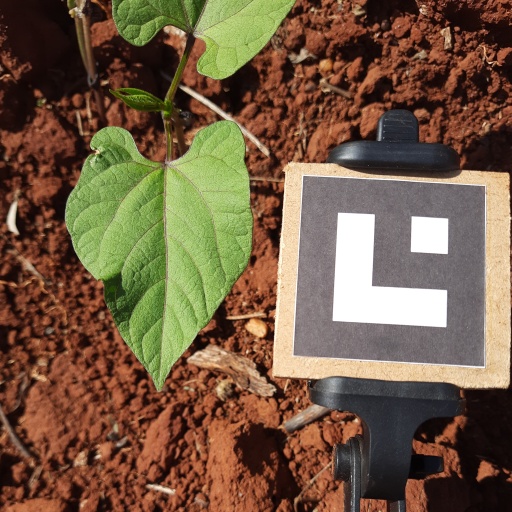
Observations: wavy surface, no eating holes, under sunlight